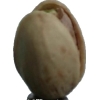
Label: pistachio